Aerocondor

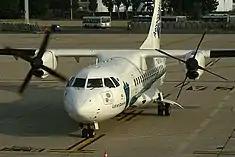
Aerocondor ATR 42

Since June 2008, Aerocondor is not in possession of any aircraft any more due to financial problems. Initial plans were to purchase or lease Boeing 757 or 767 aircraft in order to expand, but instead bankruptcy was declared. Formerly operated aircraft include: